Christina, Queen of Sweden

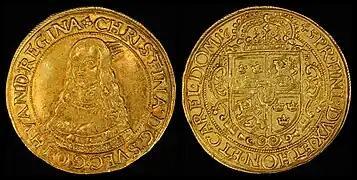
Christina on a 1645 10 ducat coin from Erfurt, which then was occupied by Swedish forces.

When Gustavus Adolphus did not come home as expected after the summer campaign of 1630, Maria wrote to John Casimir, her brother-in-law that she could not stand it; she wanted to die. She begged him to try to persuade the king to come home. It was decided that Maria would travel to Germany the following spring. She arrived on 10 July 1631, to Wolgast in Pomerania. On 11 January 1632, she met with her spouse near Hanau. The couple were spotted for the last time on 28 October 1632 at Erfurt. The very next day, Gustavus Adolphus broke camp and left. On 3 November, Maria wrote to Axel Oxenstierna: "without H.R.M.'s presence, I am worth nothing, not even my life."